Francis Blake (inventor)

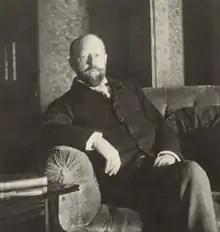

Francis Blake was born in Needham, Massachusetts on December 25, 1850, the son of Caroline Burling (Trumbull) and Francis Blake, Sr.